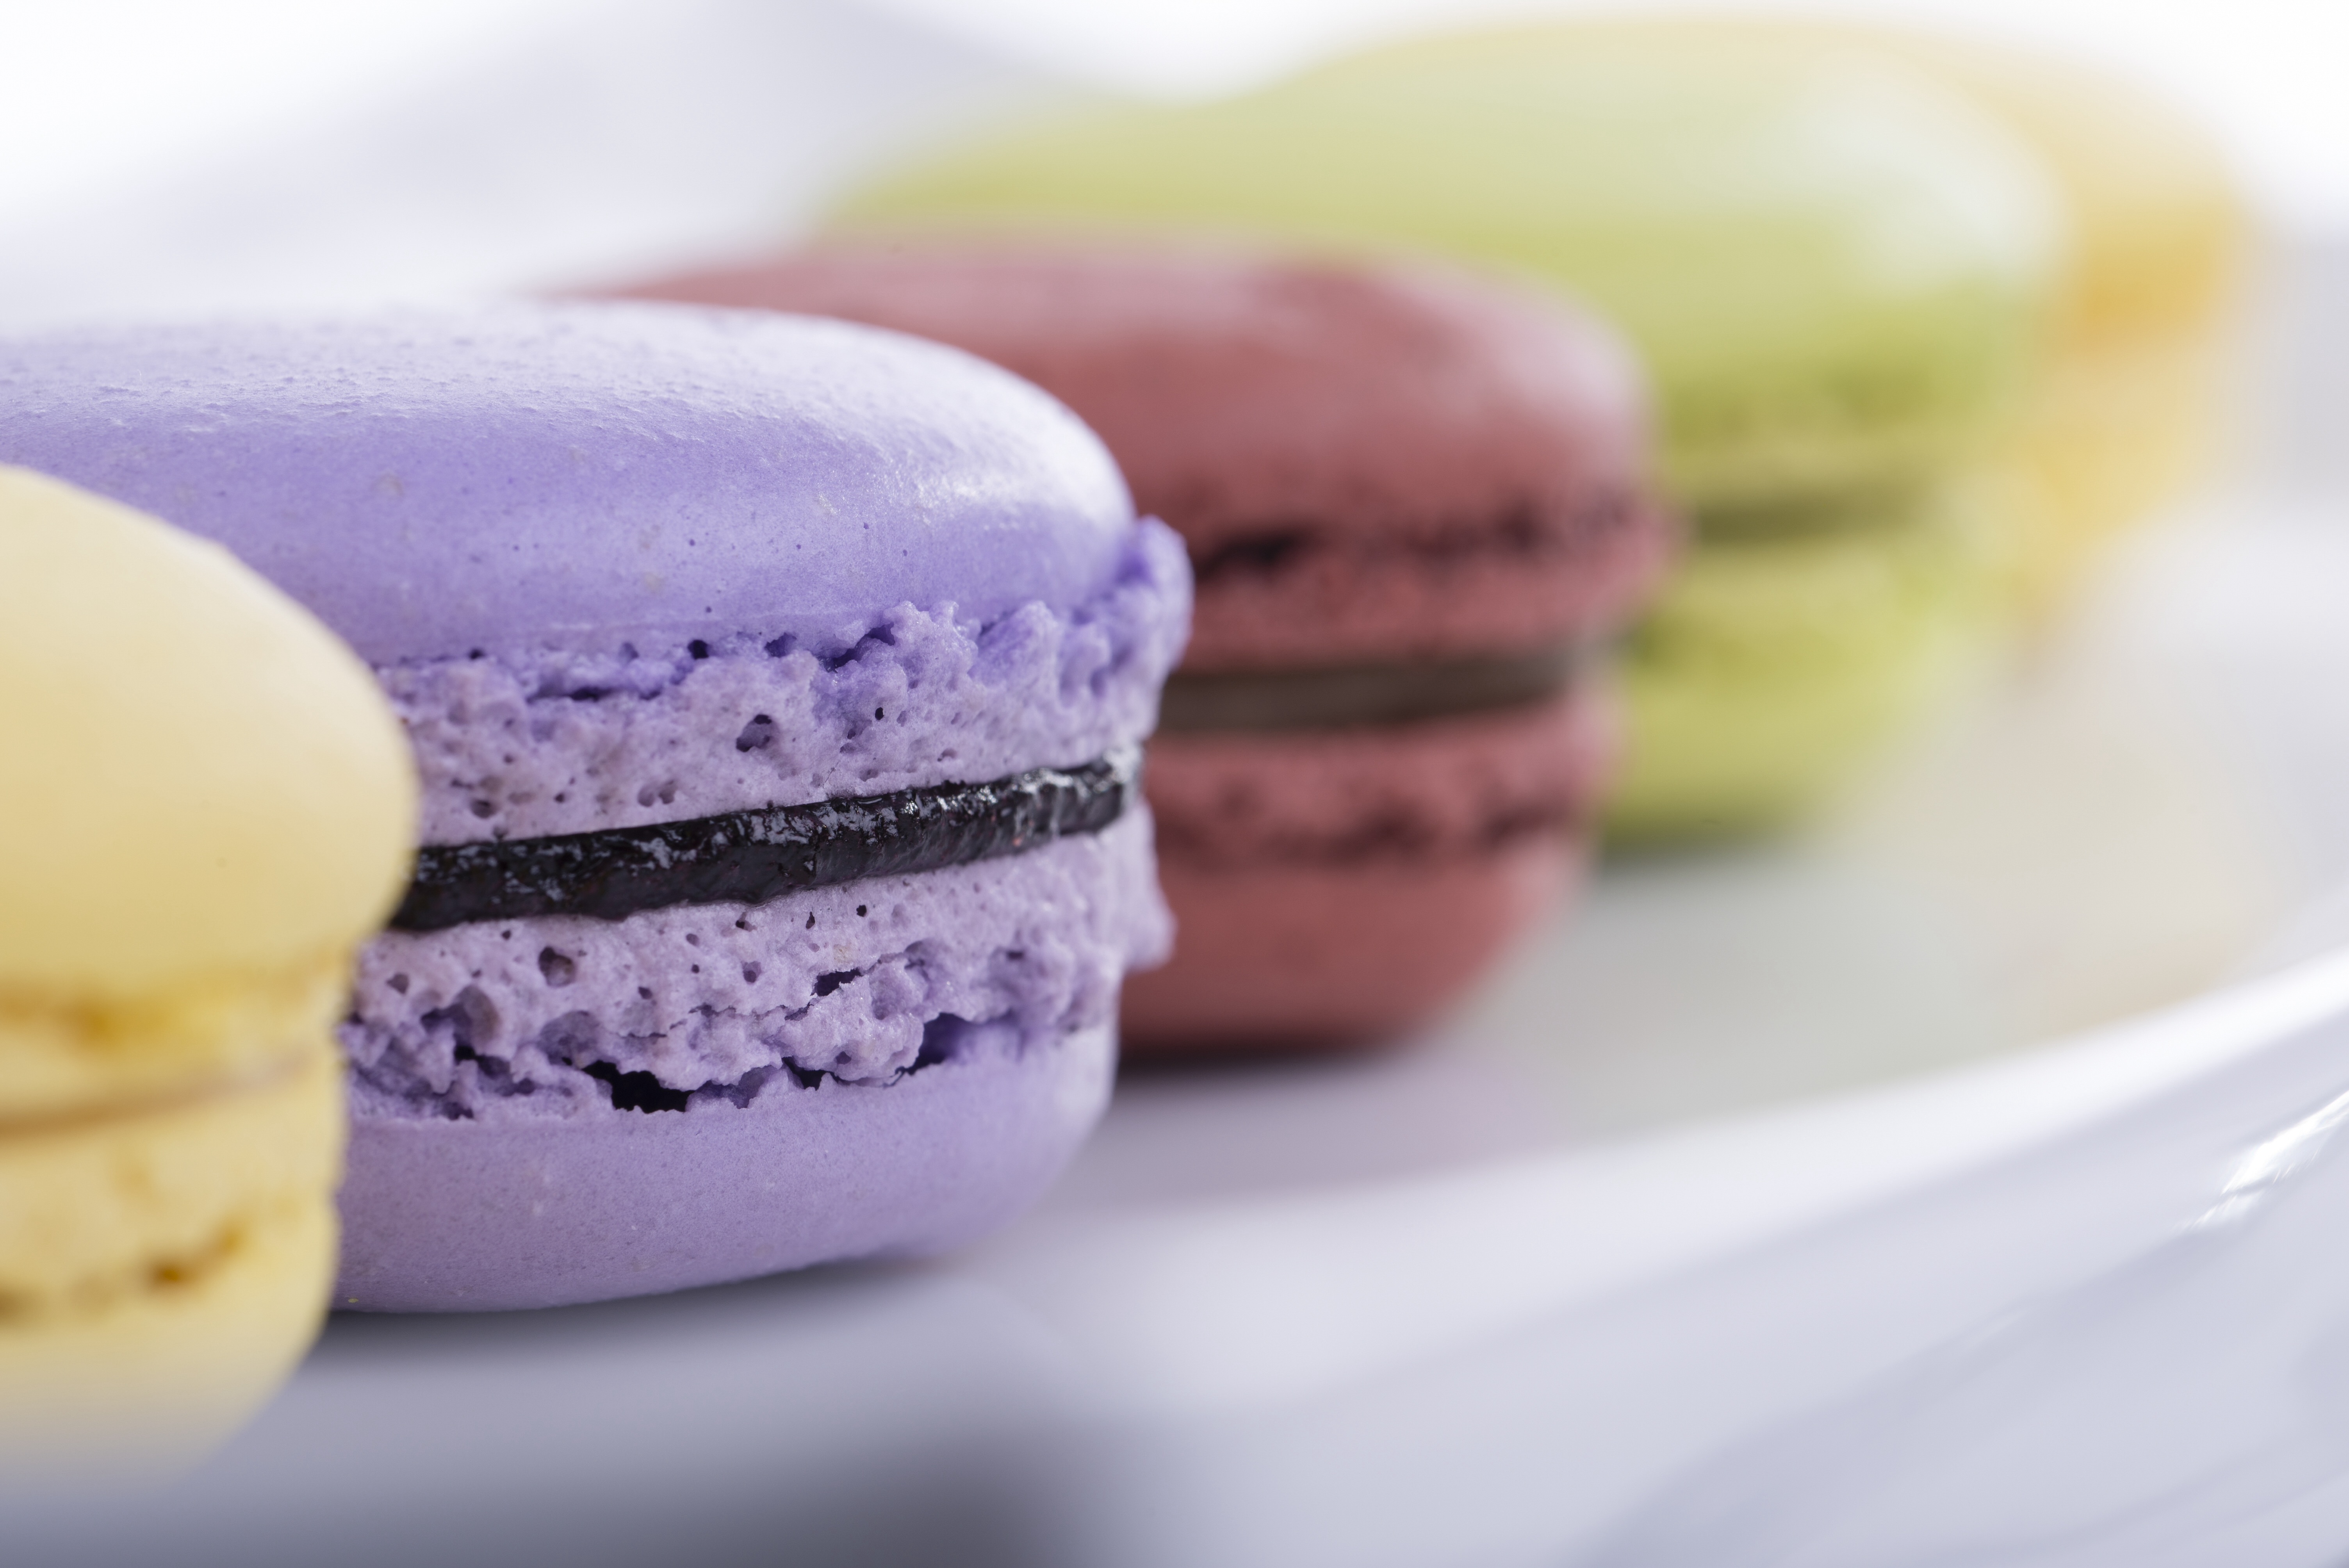
food, produce, breakfast, baking, ice cream, macaroon, dessert, cake, pastry, icing, sweetness, flavor, buttercream, personalise